Democracy

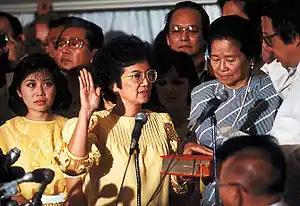
Corazon Aquino taking the Oath of Office, becoming the first female president in Asia

The voting franchise in the United Kingdom was expanded and made more uniform in a series of reforms that began with the Reform Act 1832 and continued into the 20th century, notably with the Representation of the People Act 1918 and the Equal Franchise Act 1928. Universal male suffrage was established in France in March 1848 in the wake of the French Revolution of 1848. During that year, several revolutions broke out in Europe as rulers were confronted with popular demands for liberal constitutions and more democratic government.